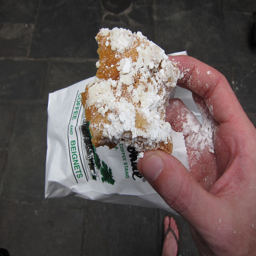
the person is holding a doughnut in there hand
A hand is holding a half eaten pastry.
A hand holding a powdered coffee cake and wrapper.
a package and a small piece of food
A man is eatinga beignet covered in powdered sugar.